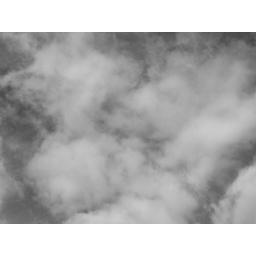
More clouds photographed in black and white